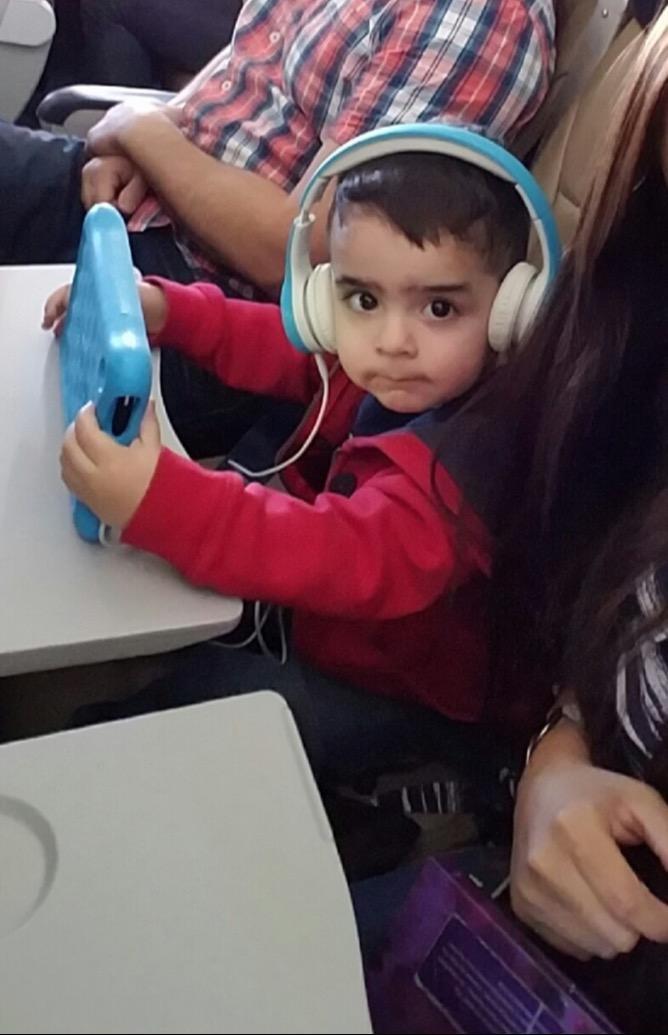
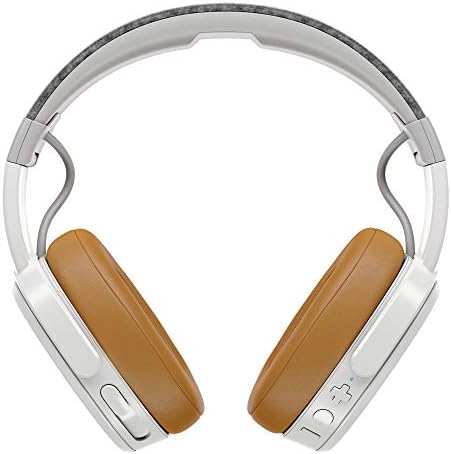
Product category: headphones
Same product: no